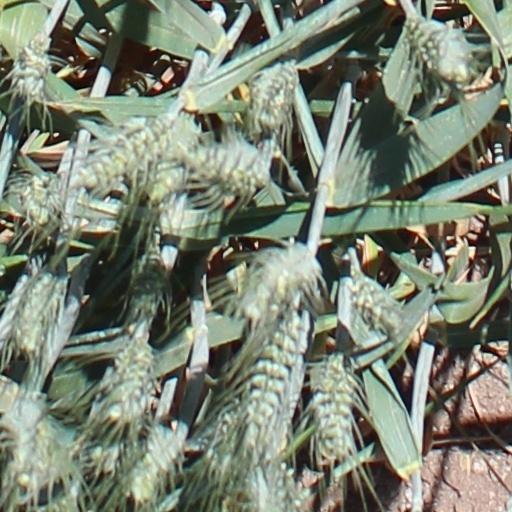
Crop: wheat